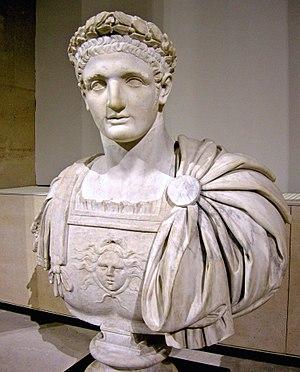
Buste de Domitien, musée du Louvre (Ma 1264).
Lucius Valerius Catullus Messallinus est un sénateur romain de la fin du Iᵉʳ siècle, consul éponyme en 73 sous Vespasien puis suffect en 85 sous Domitien, proche conseiller de ce dernier et redouté comme délateur sous son règne.
La guerre dacique de Domitien oppose l'Empire romain sous Domitien aux Daces en Mésie romaine et en Dacie et dans les années 85 à 89.
Domitien, né sous le nom de Titus Flavius Domitianus le 24 octobre 51 et mort le 18 septembre 96 à Rome, est empereur romain de 81 jusqu'à sa mort. Il est le troisième et dernier représentant de la dynastie flavienne. À sa mort, il porte le titre de Imperator Caesar Domitianus Augustus Germanicus.
Titus Aurelius Fulvus est un sénateur romain de la fin du Iᵉʳ siècle, consul suffect puis éponyme en 85 sous Domitien. Il est le grand-père paternel du futur empereur Antonin le Pieux.
Trajan, né sous le nom de Marcus Ulpius Traianus le 18 septembre 53 à Italica et mort le 8 ou 9 août 117 à Selinus, en Cilicie, est empereur romain de fin janvier 98 à août 117. À sa mort, il porte le nom et les surnoms d'Imperator Caesar Divi Nervae Filius Nerva Traianus Optimus Augustus Germanicus Dacicus Parthicus.
Lucius Iavolenus Priscus est un sénateur et éminent juriste romain, qui s'illustre par une longue et brillante carrière politique et militaire sous les empereurs Domitien, Nerva et Trajan. Il est consul suffect en 86, puis gouverneur des importantes provinces de Germanie supérieure, de Syrie et d'Afrique, ainsi que conseiller de l'empereur Trajan.
Les consuls sont des magistrats romains dont la fonction apparaît au Vᵉ siècle av. J.-C., avec le début de la République, et dure ensuite pendant plus de mille ans. Ils forment un collège de deux magistrats qui, jusqu'au principat d'Auguste, sont élus pour un an par le peuple romain réuni en comices centuriates. Ils exercent l'imperium, pouvoir suprême civil et militaire, et commandent les armées romaines. Leur pouvoir n'est toutefois pas absolu car ils l'exercent sous le contrôle du Sénat et font face à l'éventuelle action d'obstruction d'un tribun de la plèbe.
Pline le Jeune est né en 61 ou 62 après J.-C. à Novum Comum en Cisalpine sous le nom Caius Caecilius, adopté par son oncle maternel Pline l'Ancien sous le nom de Caius Plinius Caecilius Secundus, et mort entre fin 113 et 115 probablement dans la province de Bithynie et Pont. C'est un sénateur et célèbre avocat romain des règnes de Titus à Trajan, proche de ce dernier, consul suffect en 100 et gouverneur impérial de la province de Bithynie et Pont entre 111 et 113. À l'instar de son oncle, le naturaliste Pline l'Ancien, il est resté célèbre principalement en raison de son travail littéraire qui a partiellement survécu, notamment sa fameuse correspondance.
Lucius Tettius Iulianus est un sénateur et général romain du Iᵉʳ siècle, consul suffect en 83 sous Domitien, victorieux des Daces de Décébale à la première bataille de Tapae en 88 lors de la guerre dacique de Domitien.
Cornelius Fuscus est un haut chevalier romain, soutien de Galba puis de Vespasien pendant l'année des quatre empereurs et préfet du prétoire au début du règne de Domitien. Il est commandant d'une armée dans la campagne dace de 86 pendant laquelle il subit une lourde défaite, y perdant la vie.
Titus Flavius Sabinus est un sénateur romain de la fin du Iᵉʳ siècle, membre de la famille impériale des Flaviens, consul ordinaire en 82 avec l'empereur Domitien.
Les frères Gnaeus Domitius Curvius, Lucanus et Tullus, sont des sénateurs et consulaires romains influents sous les règnes des Flaviens à Trajan. Ils sont à la tête d'une immense fortune. Marc Aurèle est leur arrière petit-fils. Les noms complets des deux frères sont Gnaeus Domitius Afer Titius Marcellus Curvius Lucanus et Gnaeus Domitius Afer Titius Marcellus Curvius Tullus. Ils sont les fils adoptifs du célèbre Gnaeus Domitius Afer, riche sénateur, brillant orateur et avocat.
Titus Avidius Quietus est un sénateur romain du Iᵉʳ siècle, consul suffect en 93 sous Domitien et gouverneur de Bretagne entre 97 et 100 sous Trajan.
Les guerres daciques de Trajan sont deux campagnes militaires de l'empereur romain Trajan contre le royaume dace de Décébale en 101-102 et 105-106. Elles aboutissent, en l'an 106, à l'annexion du royaume dace et à la création d'une nouvelle province, la Dacie romaine.
L'histoire de la Wallonie peut être divisée en trois chapitres :
Marcus Cornelius Nigrinus est un sénateur romain, consul suffect en 83, gouverneur de Mésie inférieure aux environs de 86 à 89 et enfin de Syrie entre 96 et 97. Peut-être un temps proposé comme successeur possible à Nerva, c'est finalement Trajan qui est adopté et qui lui retire son gouvernorat. Il retourne dans sa région natale, en Hispanie, pour y finir ses jours.